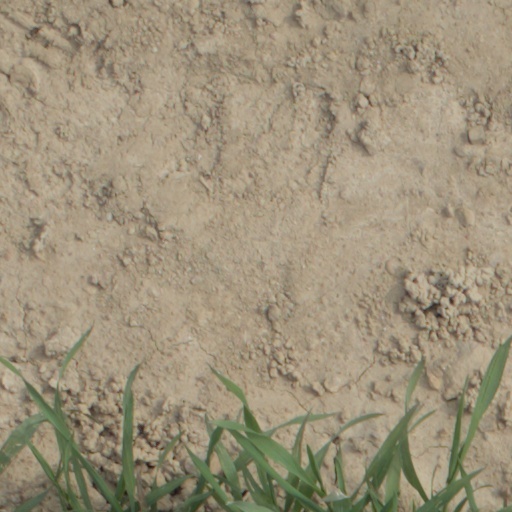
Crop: wheat